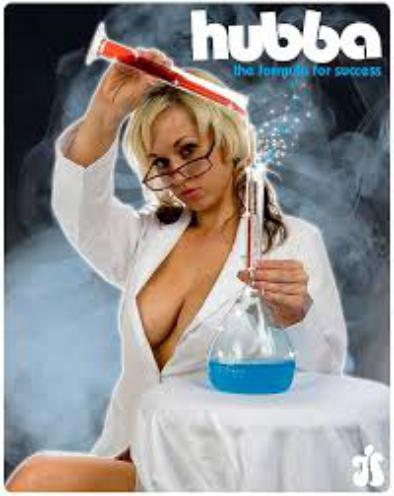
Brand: hubba wheels
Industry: Clothes